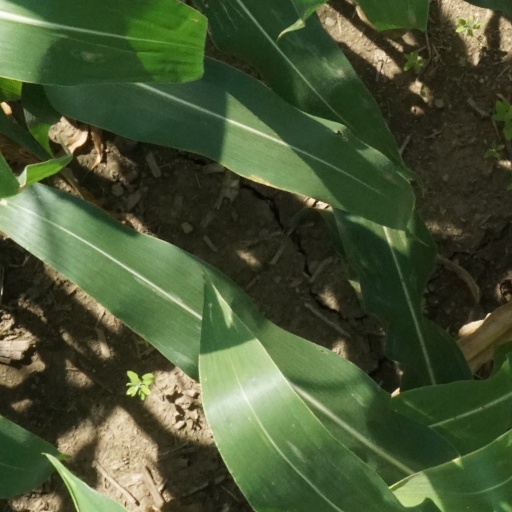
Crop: maize; corn